Jamshid Mahmoudi

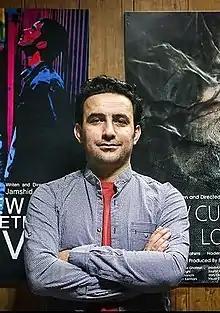
Mahmoudi in 2015

Jamshid Mahmoudi (Persian: جمشید محمودی, born 1983) is an Afghan film director, screenwriter, producer and editor. Mahmoudi is best known for writing and directing "A Few Cubic Meters of Love" (2014), "Rona, Azim's Mother" (2018), and "The Lion Skin" (2022–2023). In 2023, he earned two Hafez Awards for "The Lion Skin".